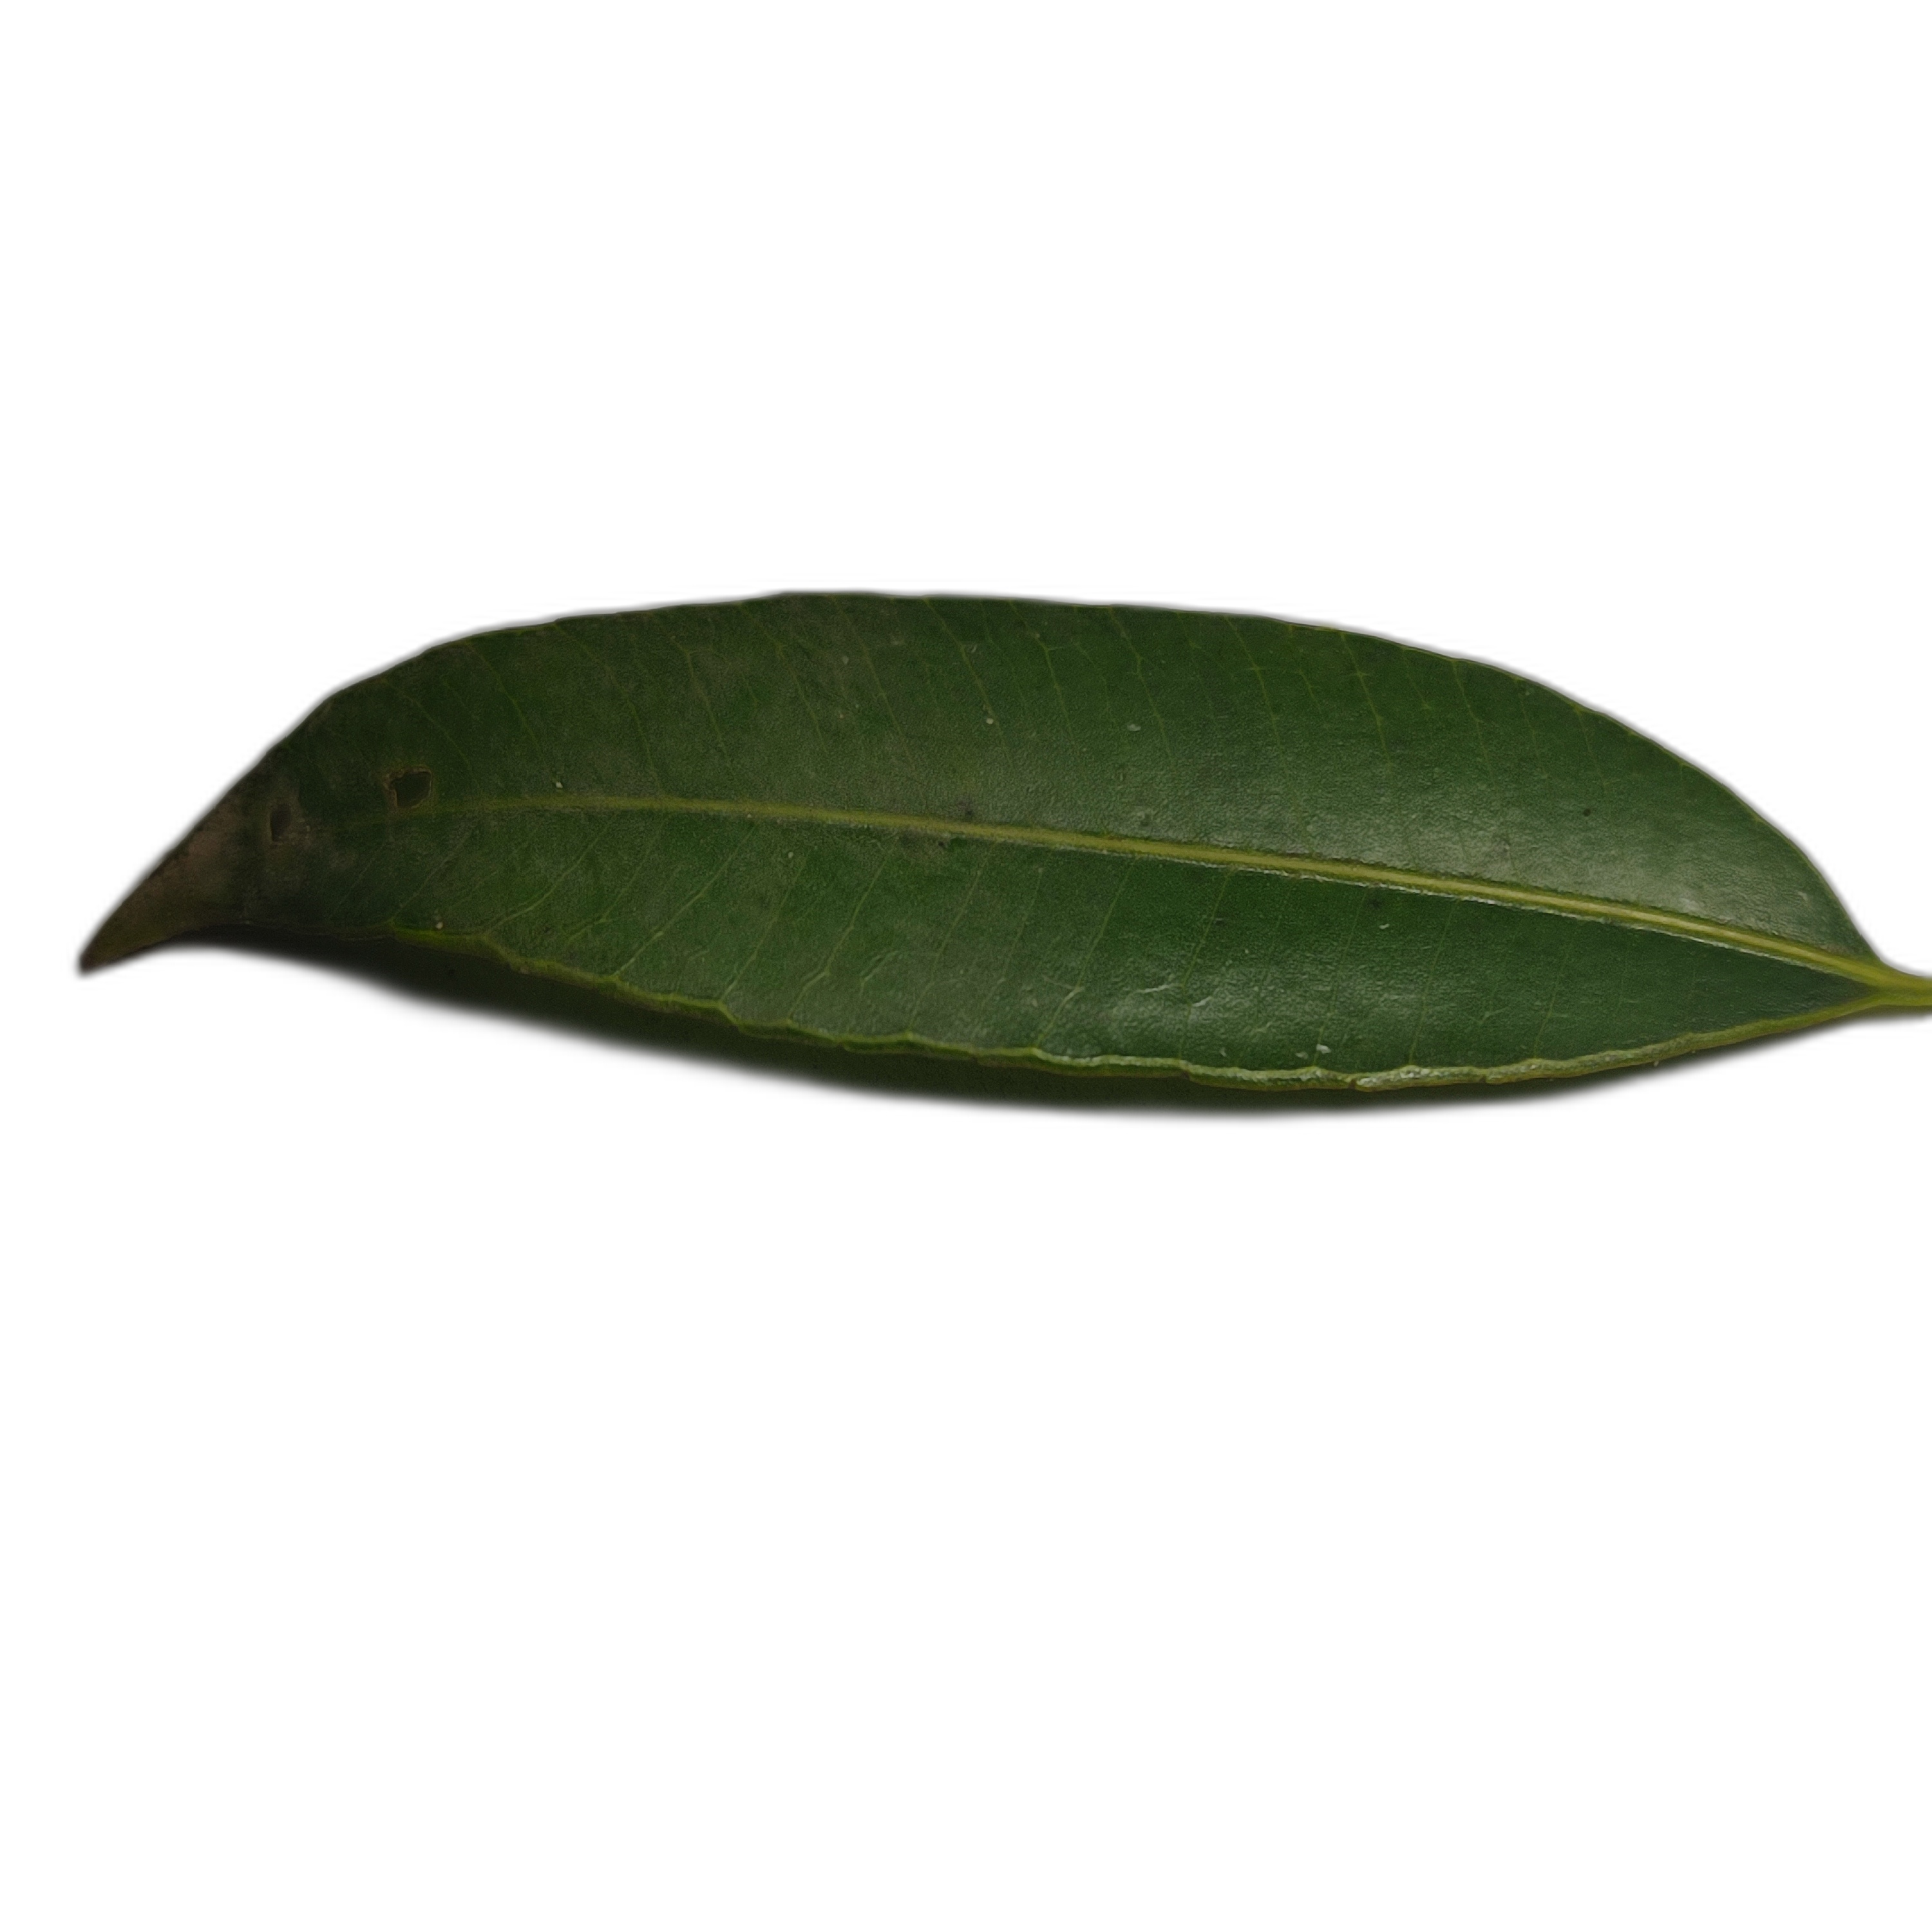
Label: healthy